Bert Chandler (Australian footballer)

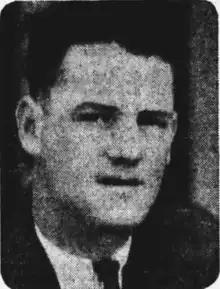

Bert Reade Chandler (7 October 1913 – 15 November 1961) was an Australian rules footballer who played for Hawthorn and Melbourne in the Victorian Football League (VFL) during the 1930s.